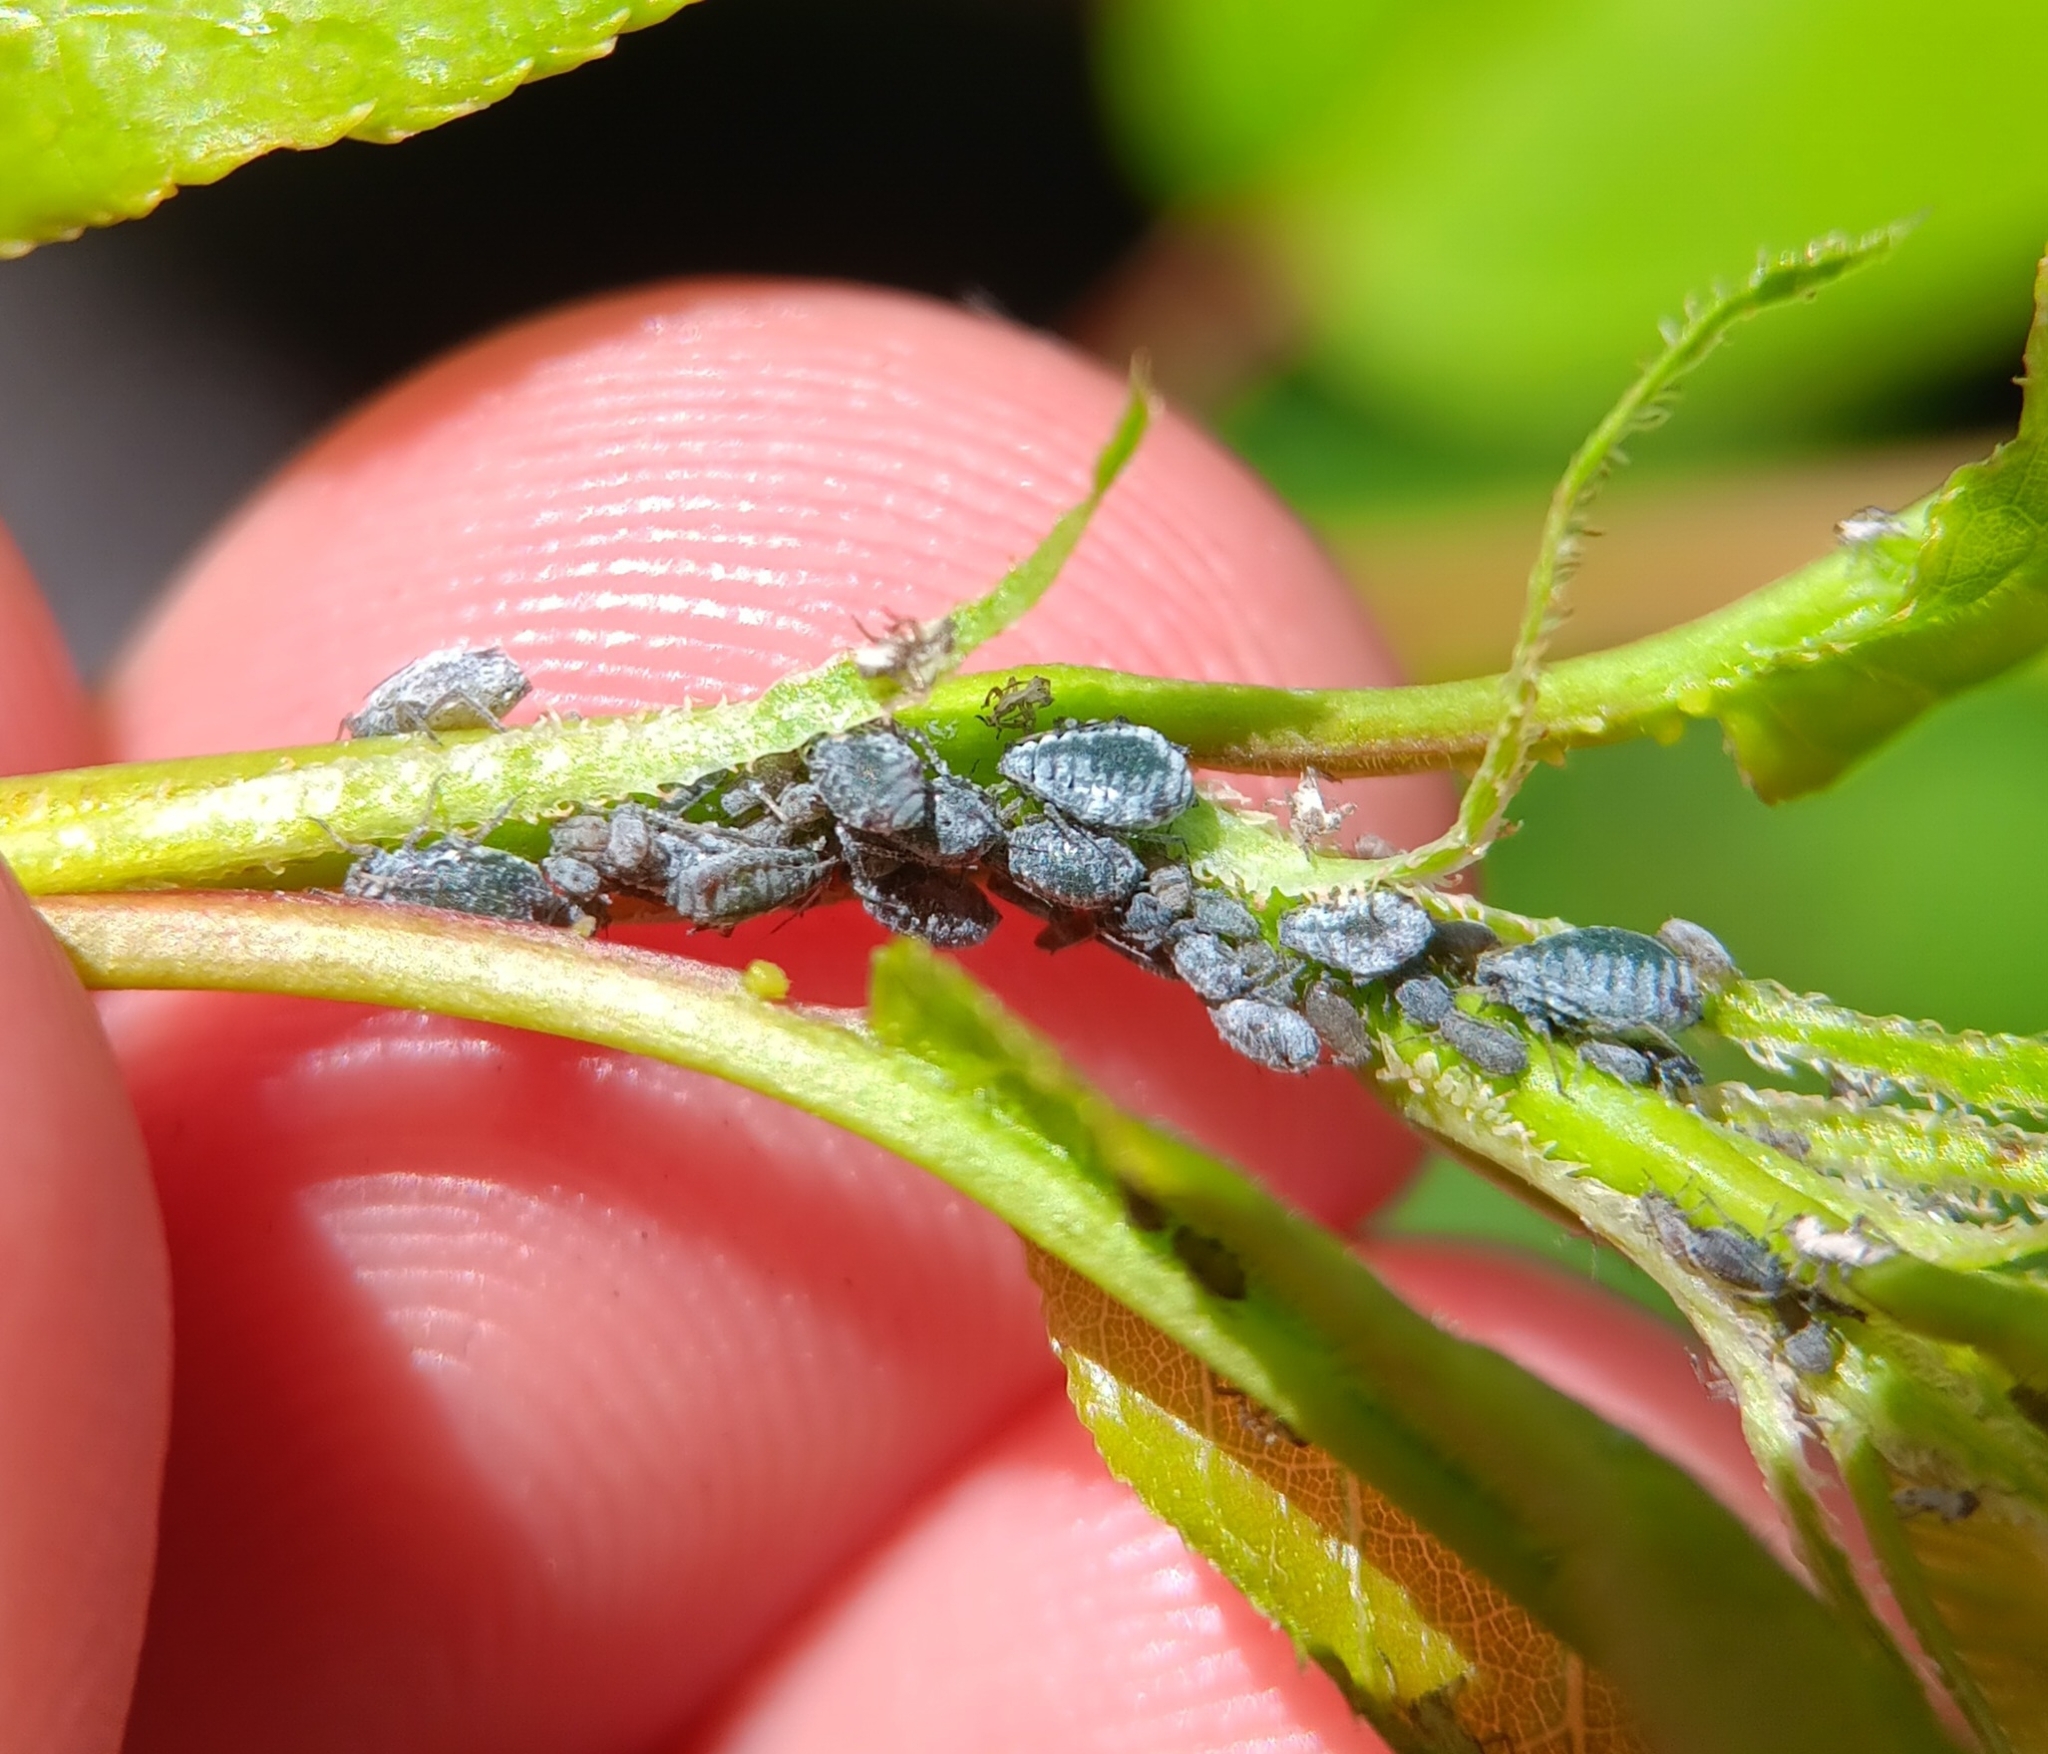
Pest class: bird_cherry_oat_aphid